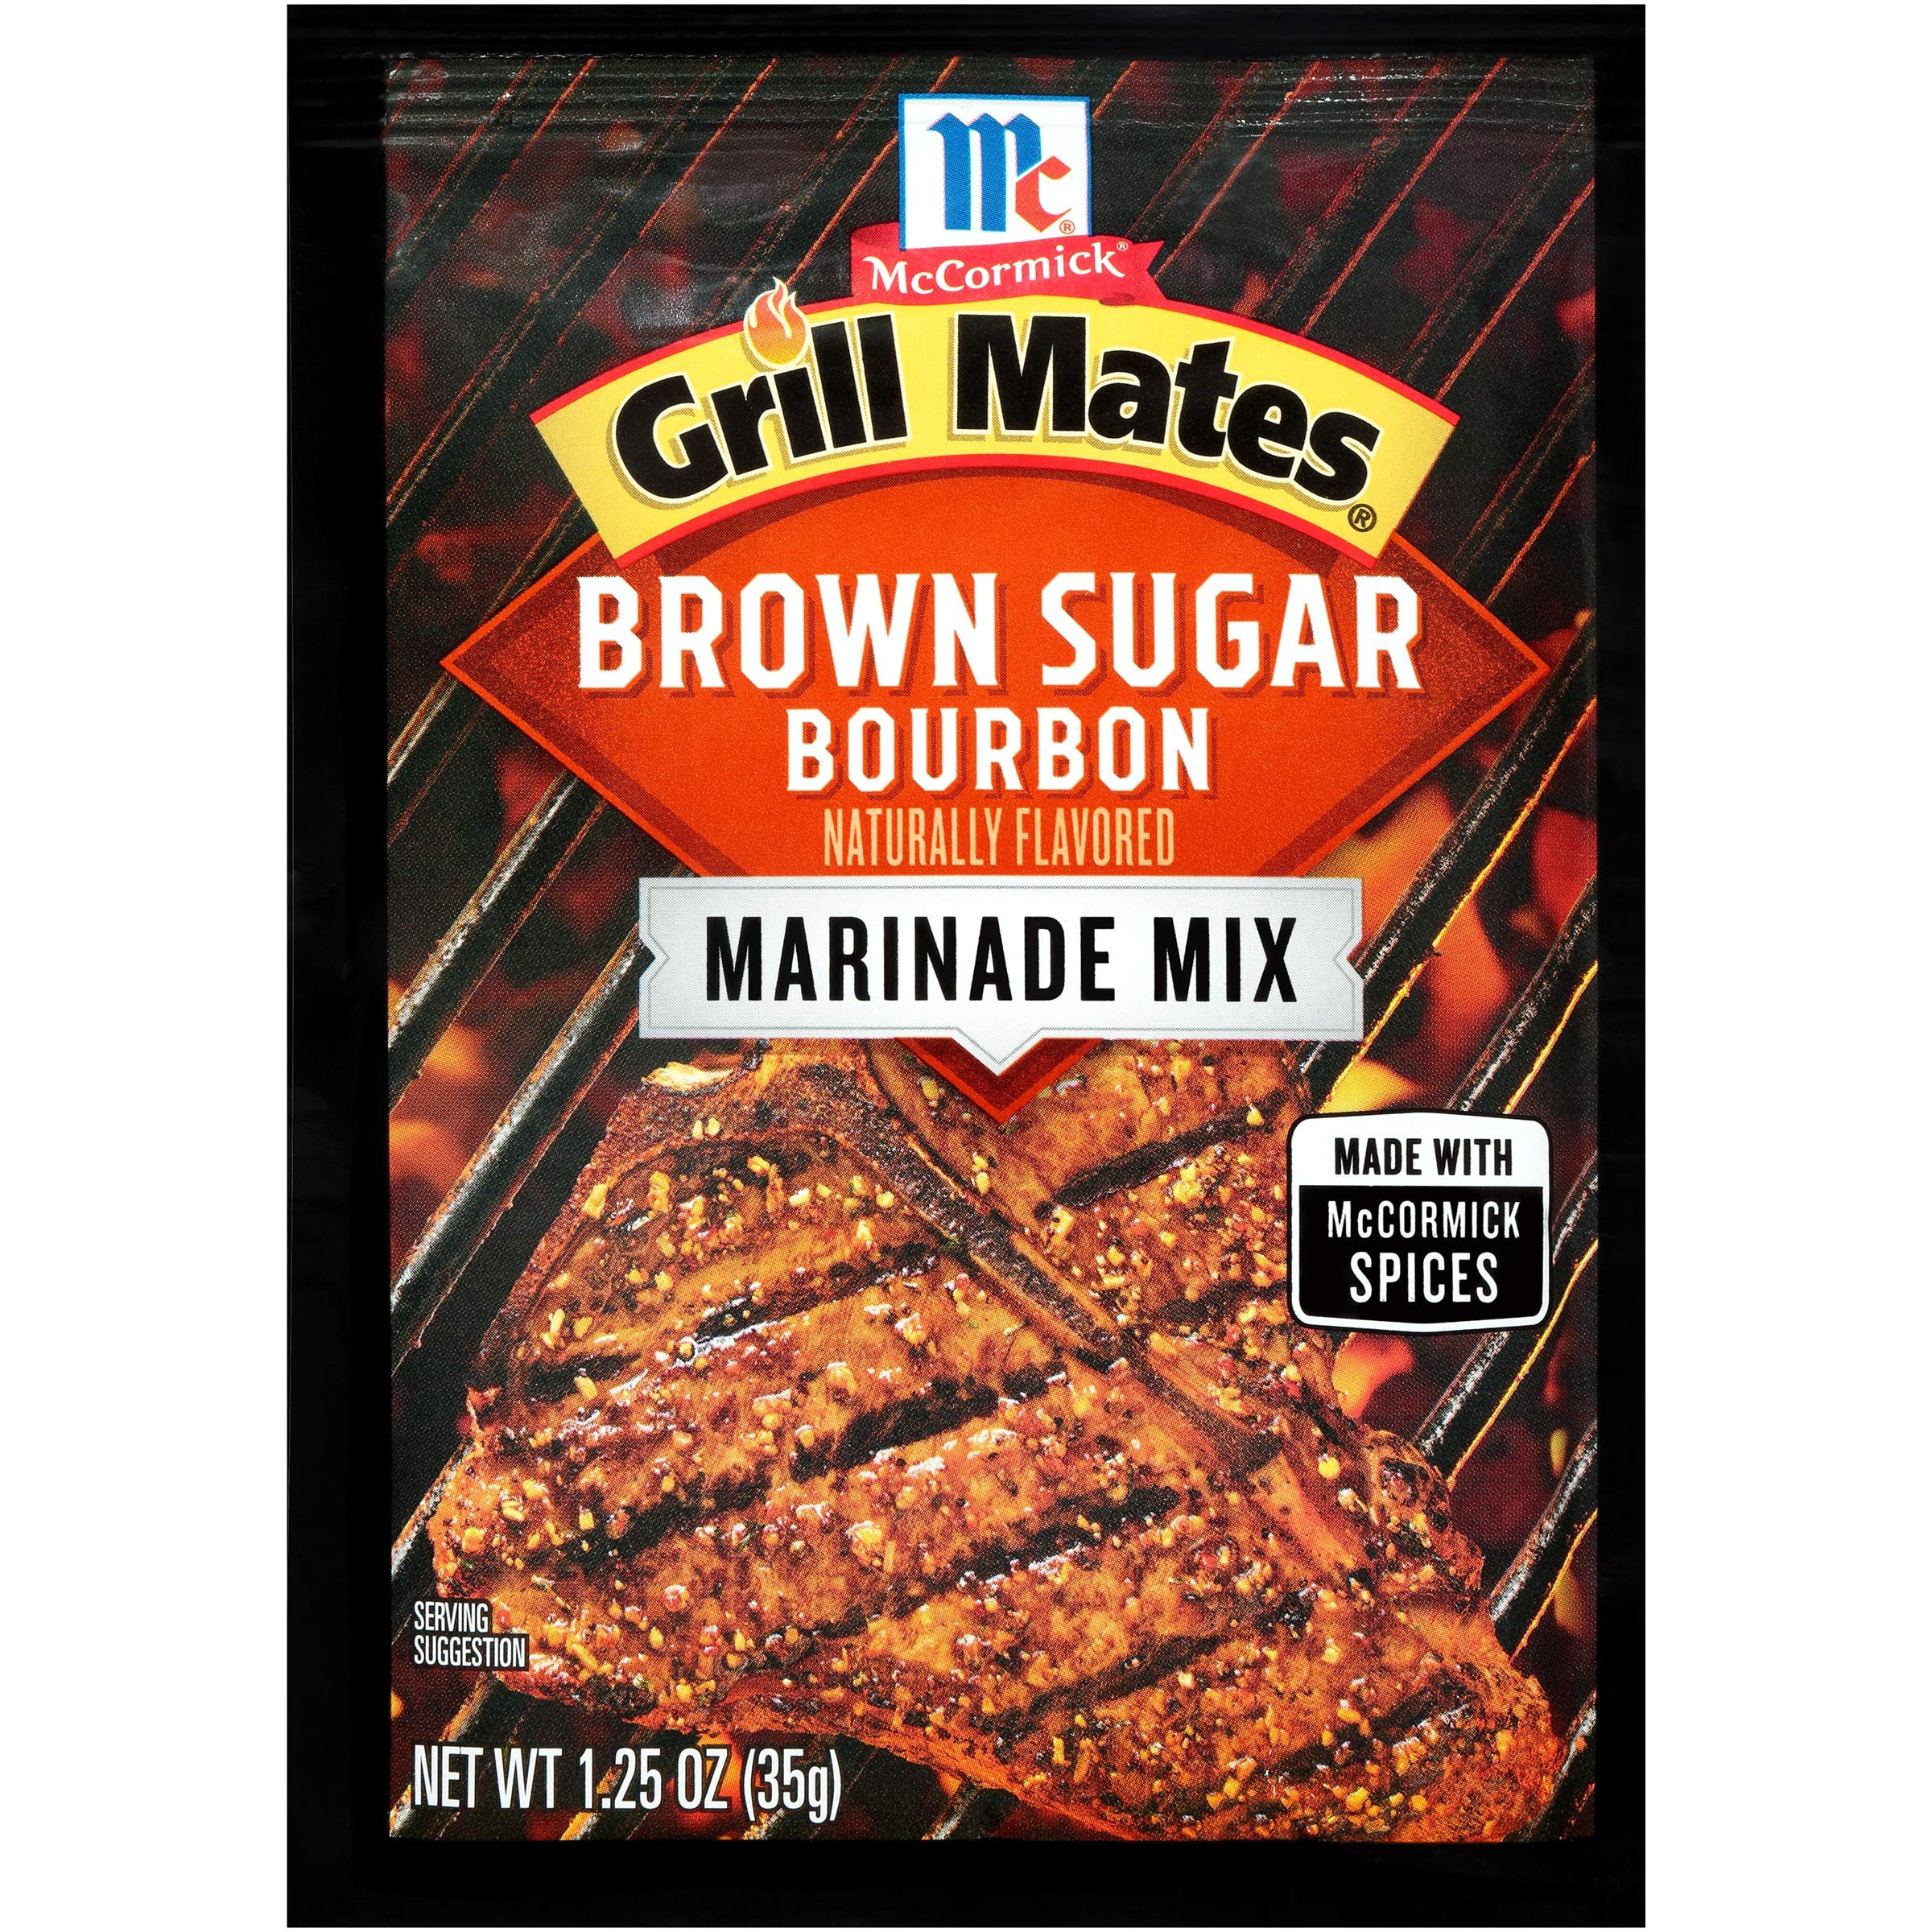
Item Name: McCormick Grill Mate BROWN SUGAR BOURBON Marinade 1.25oz (5 Packets)
Product Description: McCormick Grill Mates Brown Sugar Bourbon Marinade 1.25-ounce packets (Pack of 5)
Value: 6.25
Unit: Ounce

Price: 1.32